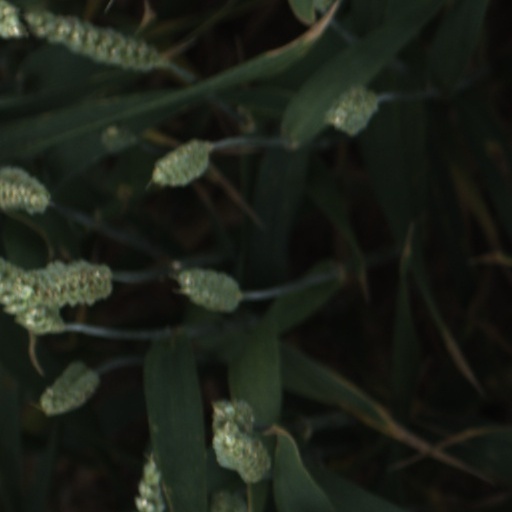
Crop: wheat